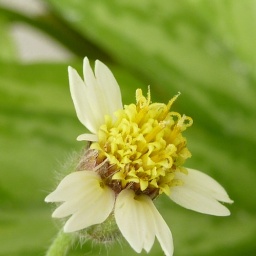
Very little wild flower found near my house